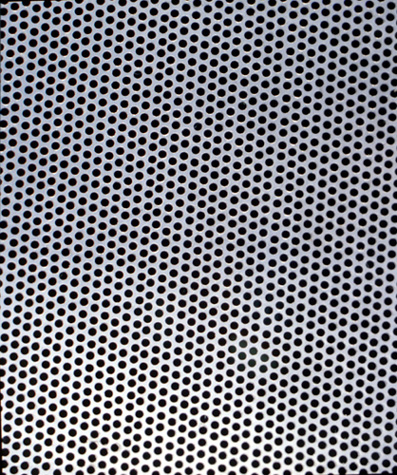
Texture: perforated